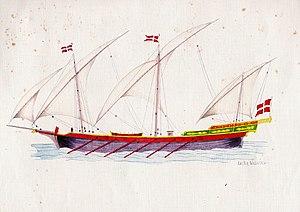
Émery, Aymeri ou Emeri d'Amboise fut le 41ᵉ grand maître des Hospitaliers de l'ordre de Saint-Jean de Jérusalem.